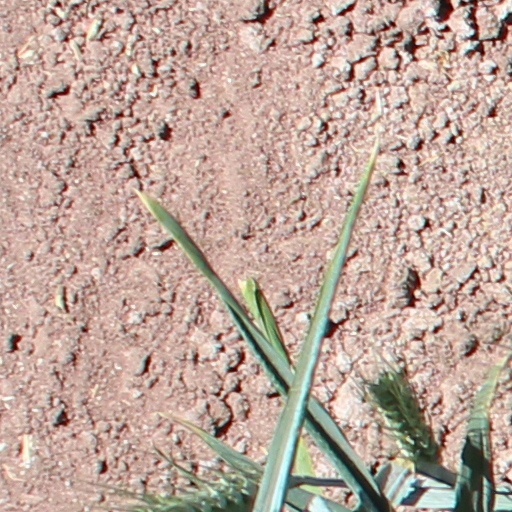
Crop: wheat